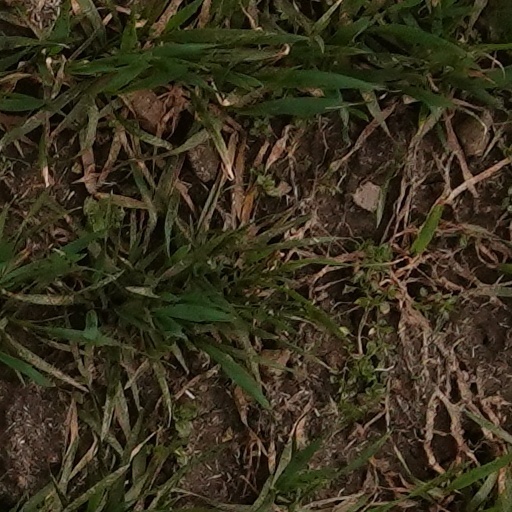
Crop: wheat